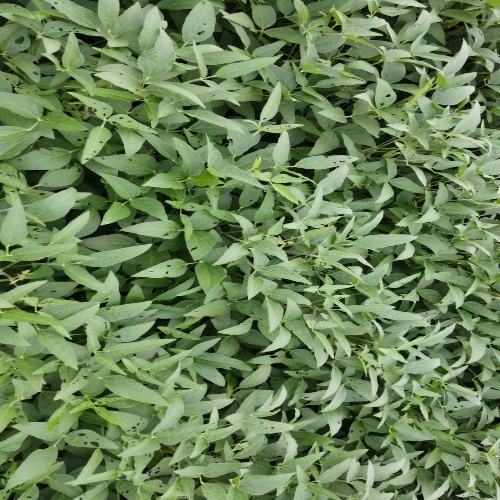
Label: Diabrotica_speciosa